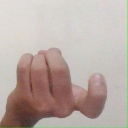
अक्षर: ज